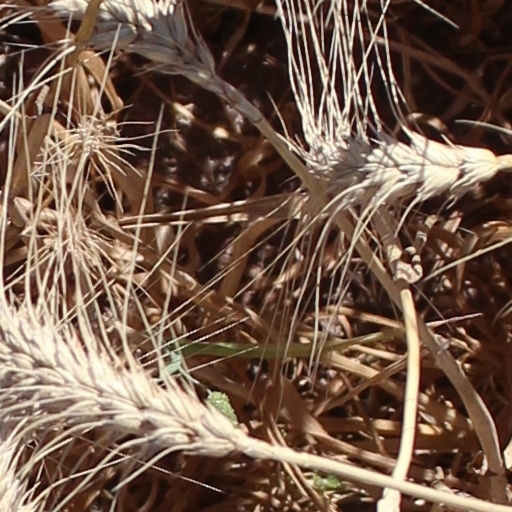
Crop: wheat